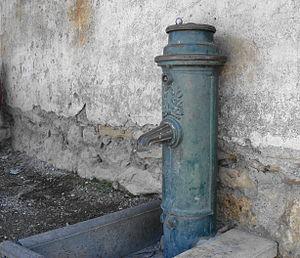
Photo d'un robinet public de distribution d'eau potable
L'eau est une substance chimique constituée de molécules H₂O. Ce composé est très stable et néanmoins très réactif, et l'eau liquide est aussi un excellent solvant. Dans de nombreux contextes, le terme eau est employé au sens restreint d'eau à l'état liquide, ou pour désigner une solution aqueuse diluée.